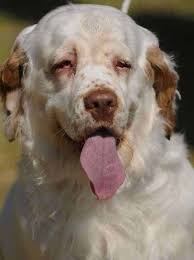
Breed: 235-n000097-clumber